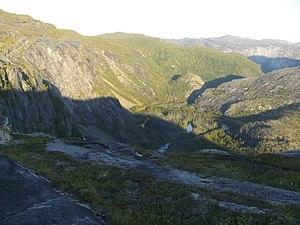
Le parc national de Rago est un parc national créé en 1971 dans le comté de Nordland en Norvège.